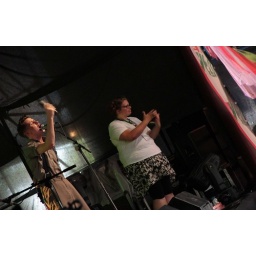
A white rapper (the agitator) having his music repetaed by a sign language practioneer